Wayde Compton

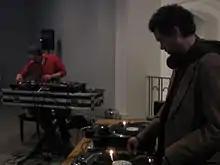
Wayde Compton, "right".

Compton has published books of poetry, essays, and fiction, and he edited the first comprehensive anthology of black writing from British Columbia. He co-founded Commodore Books with David Chariandy and Karina Vernon in 2006, the first black-oriented press in Western Canada. He also co-founded the Hogan's Alley Memorial Project in 2002, a grassroots organization that promotes the history of Vancouver's black community. Compton teaches in the faculty of Creative Writing at Douglas College.